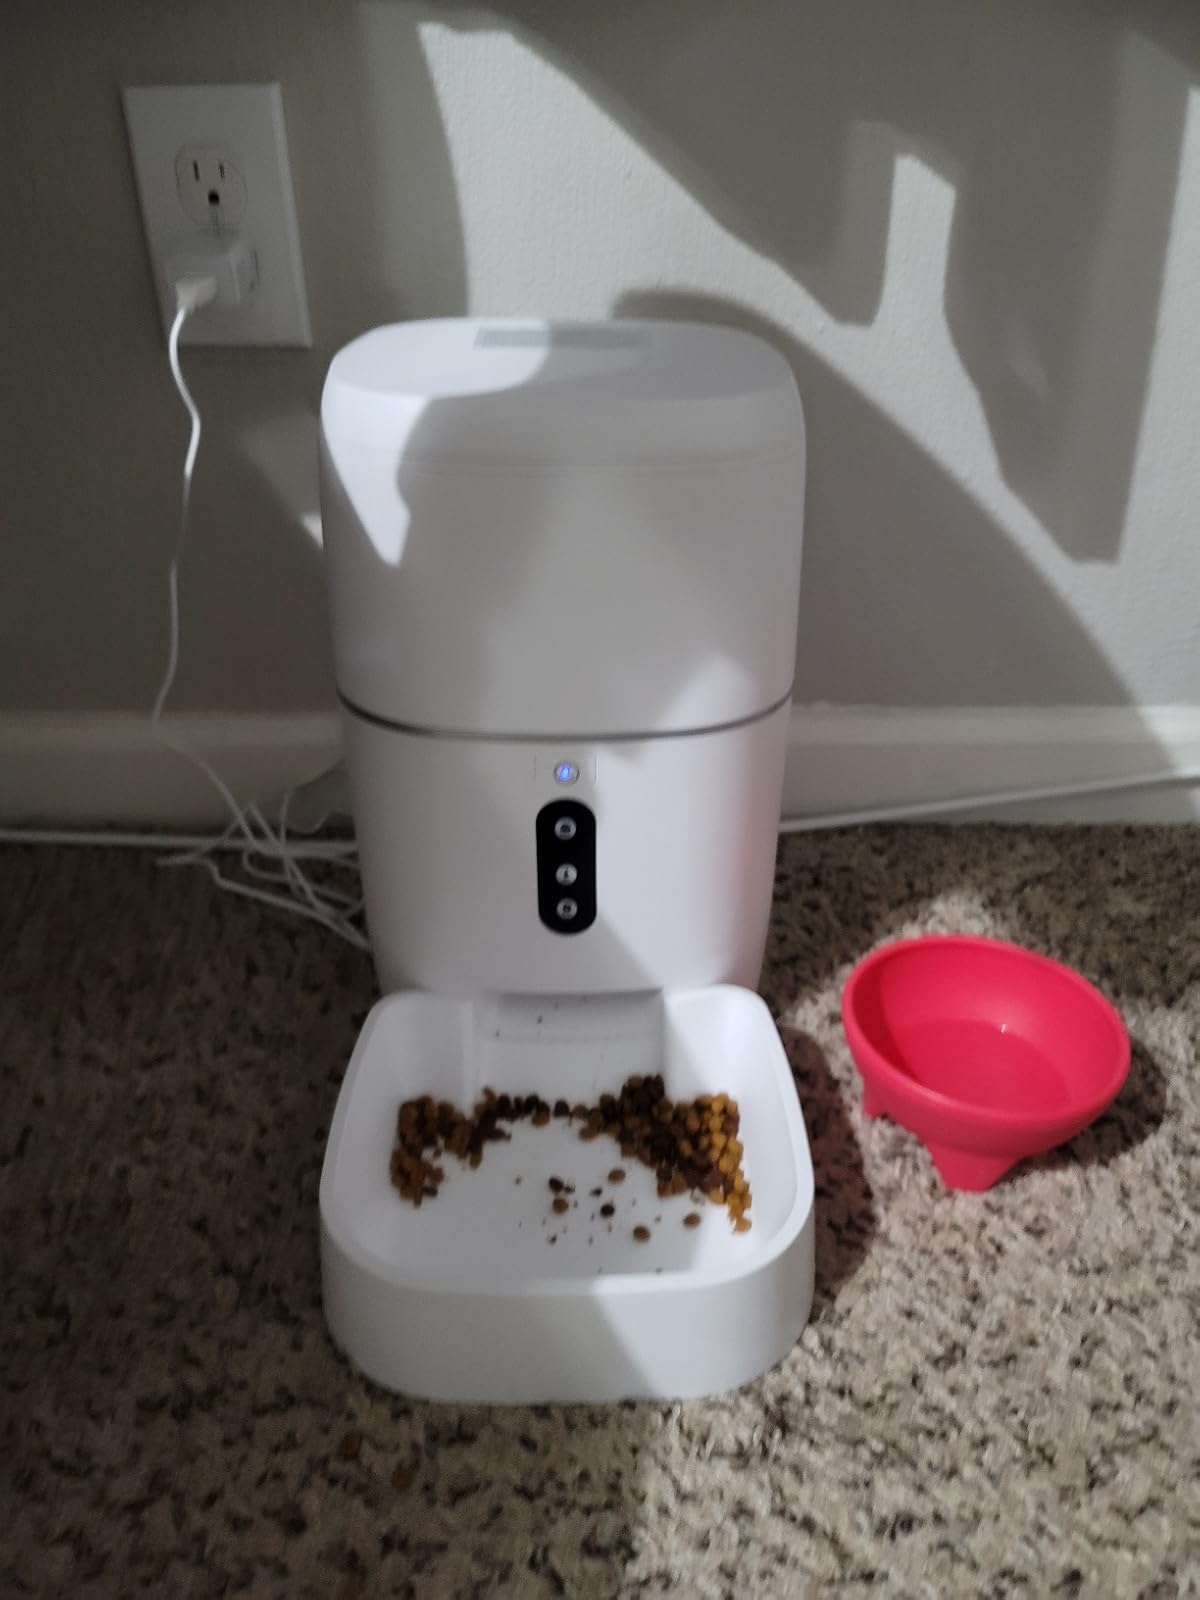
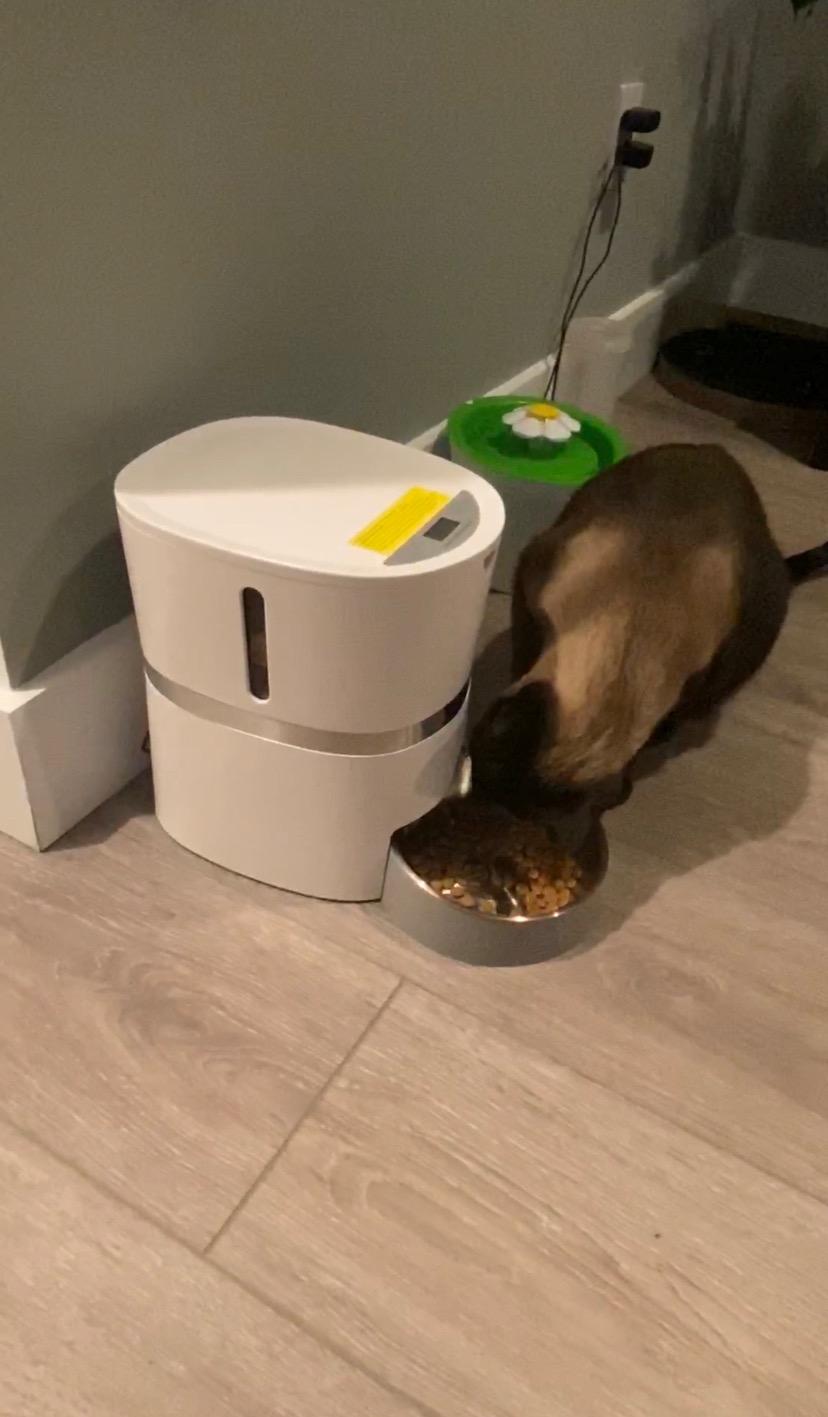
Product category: items_feeder
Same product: no